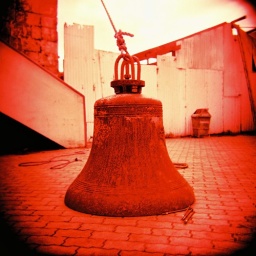
church bell not in tower